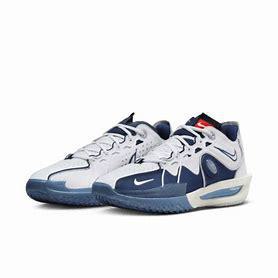
Brand: Nike
Model: G T Cut 3